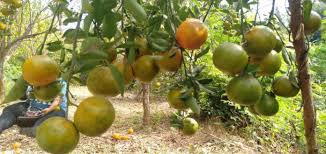
Label: Orange